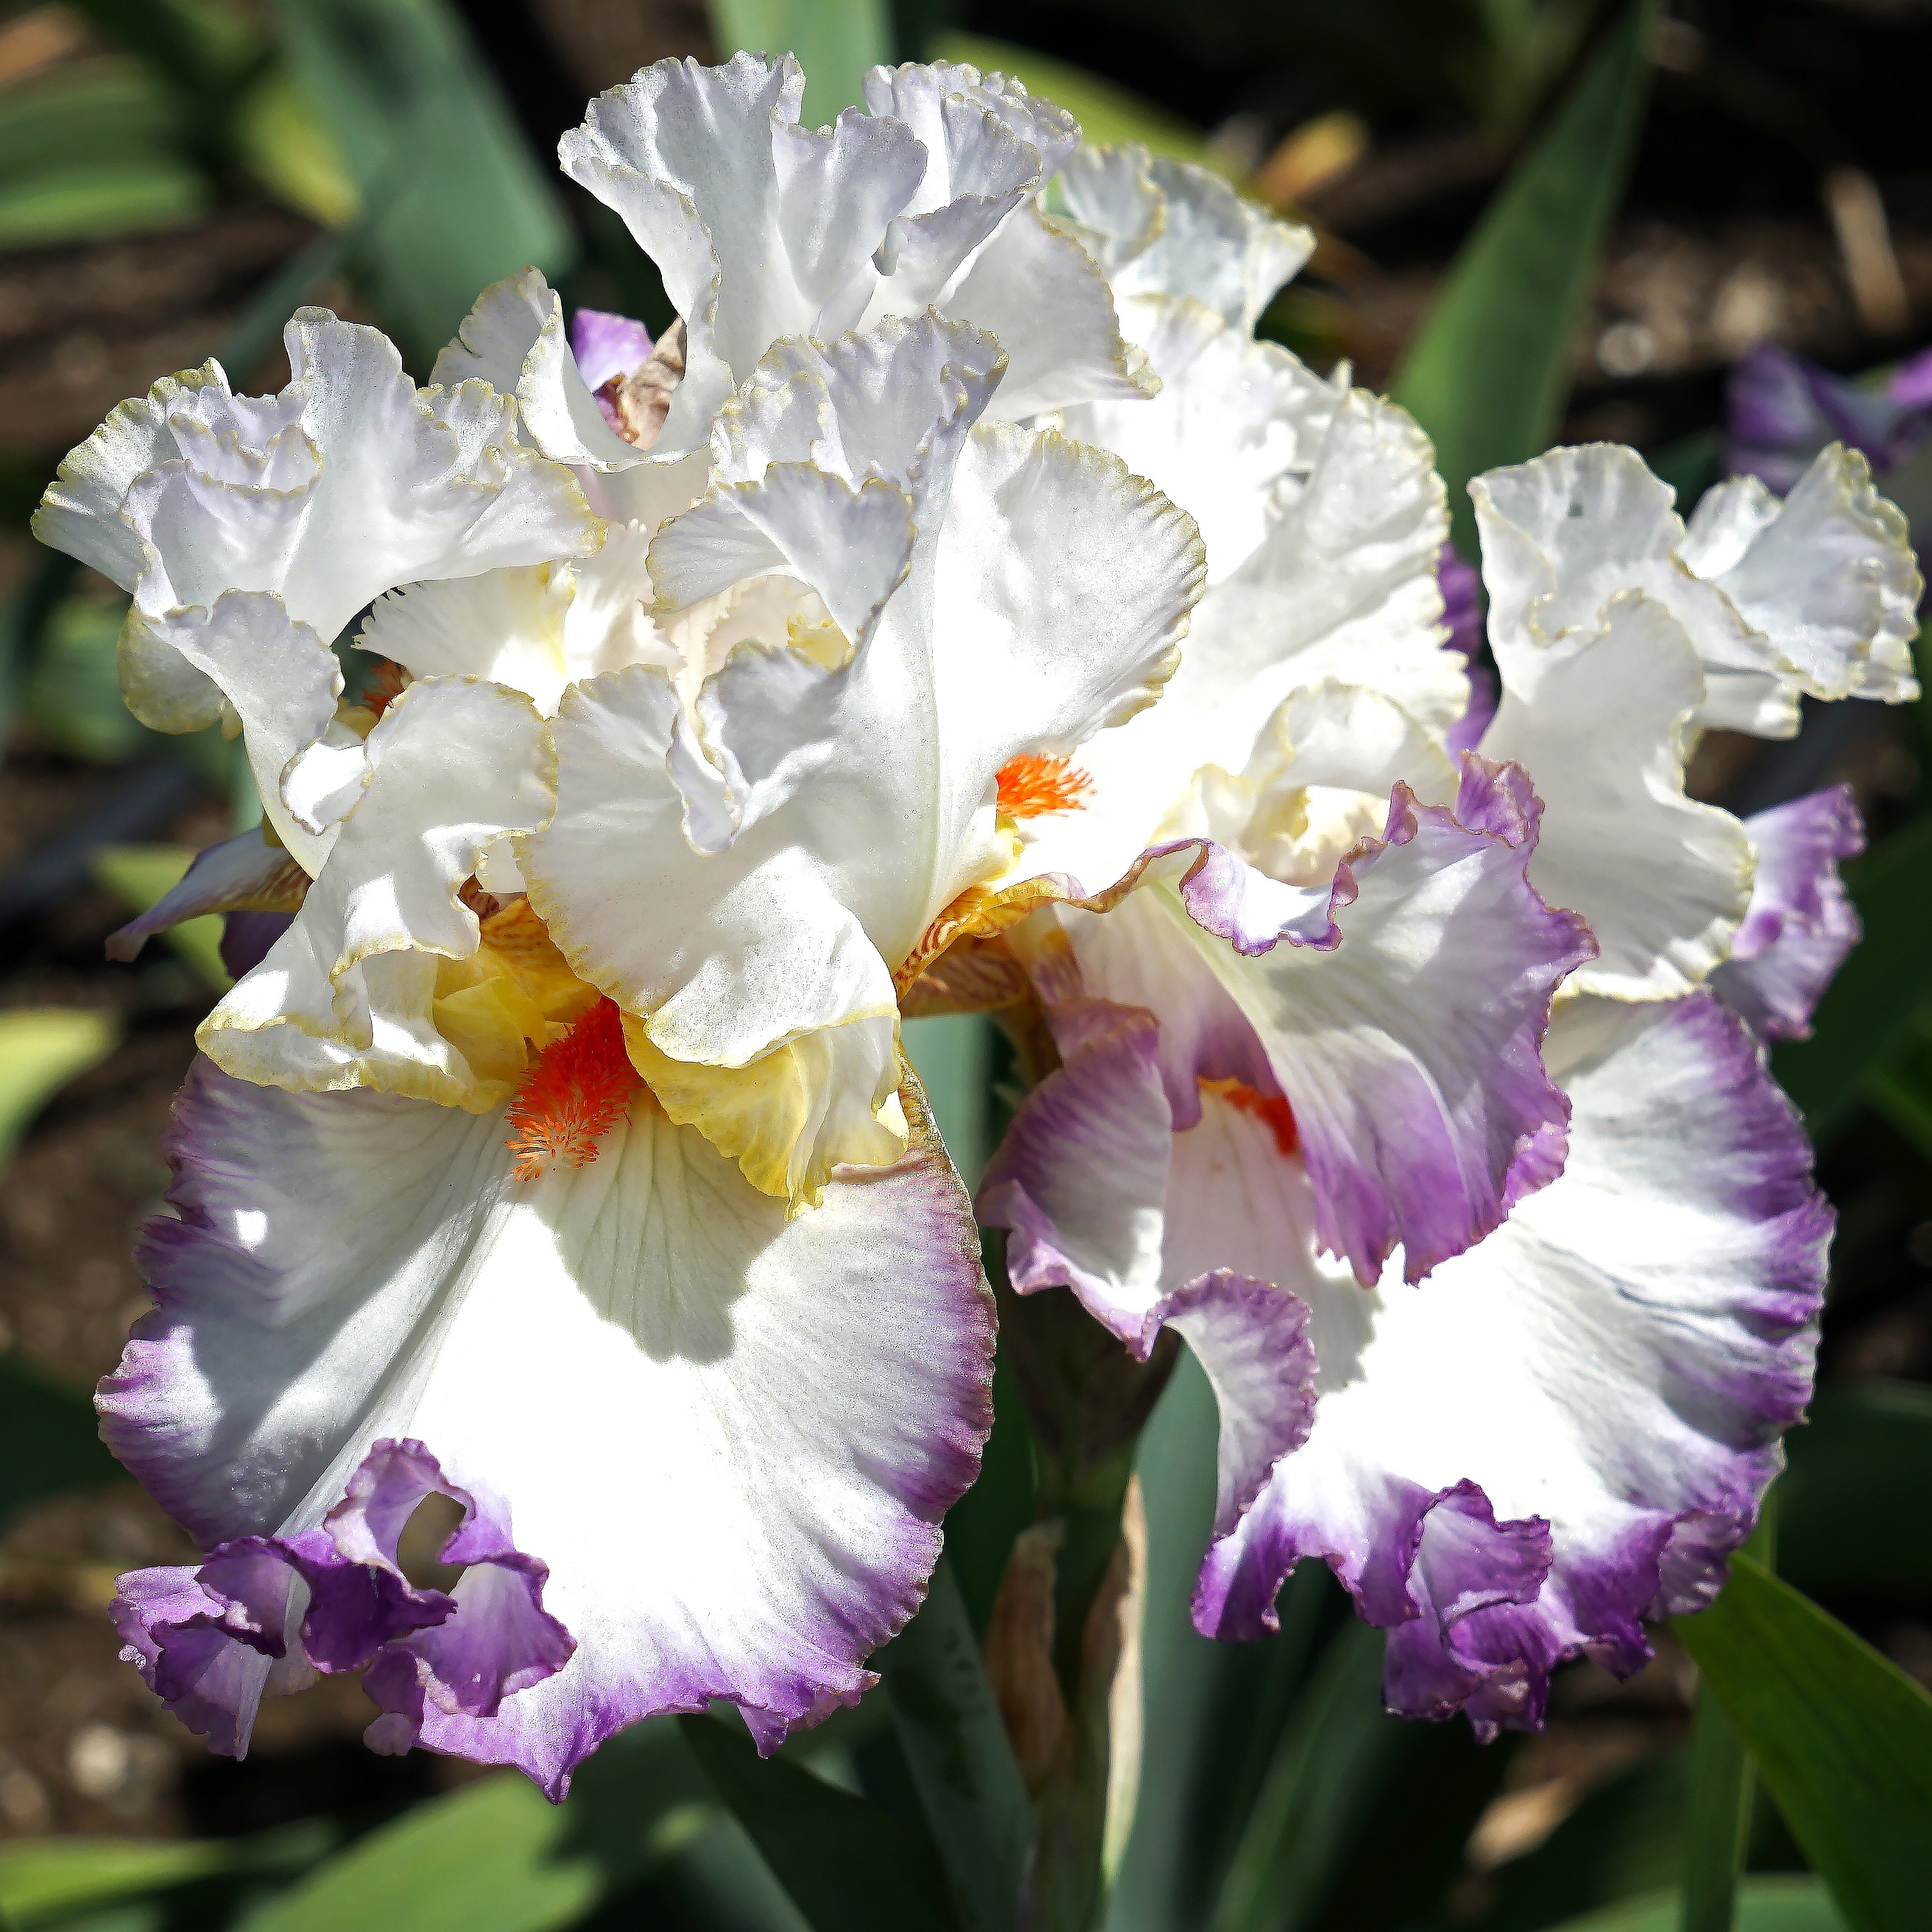
blossom, plant, white, flower, purple, petal, floral, bouquet, botany, blooming, garden, flora, iris, eye, flowering, gladiolus, flowering plant, cattleya, land plant, iris family, christmas orchid, cattleya labiata